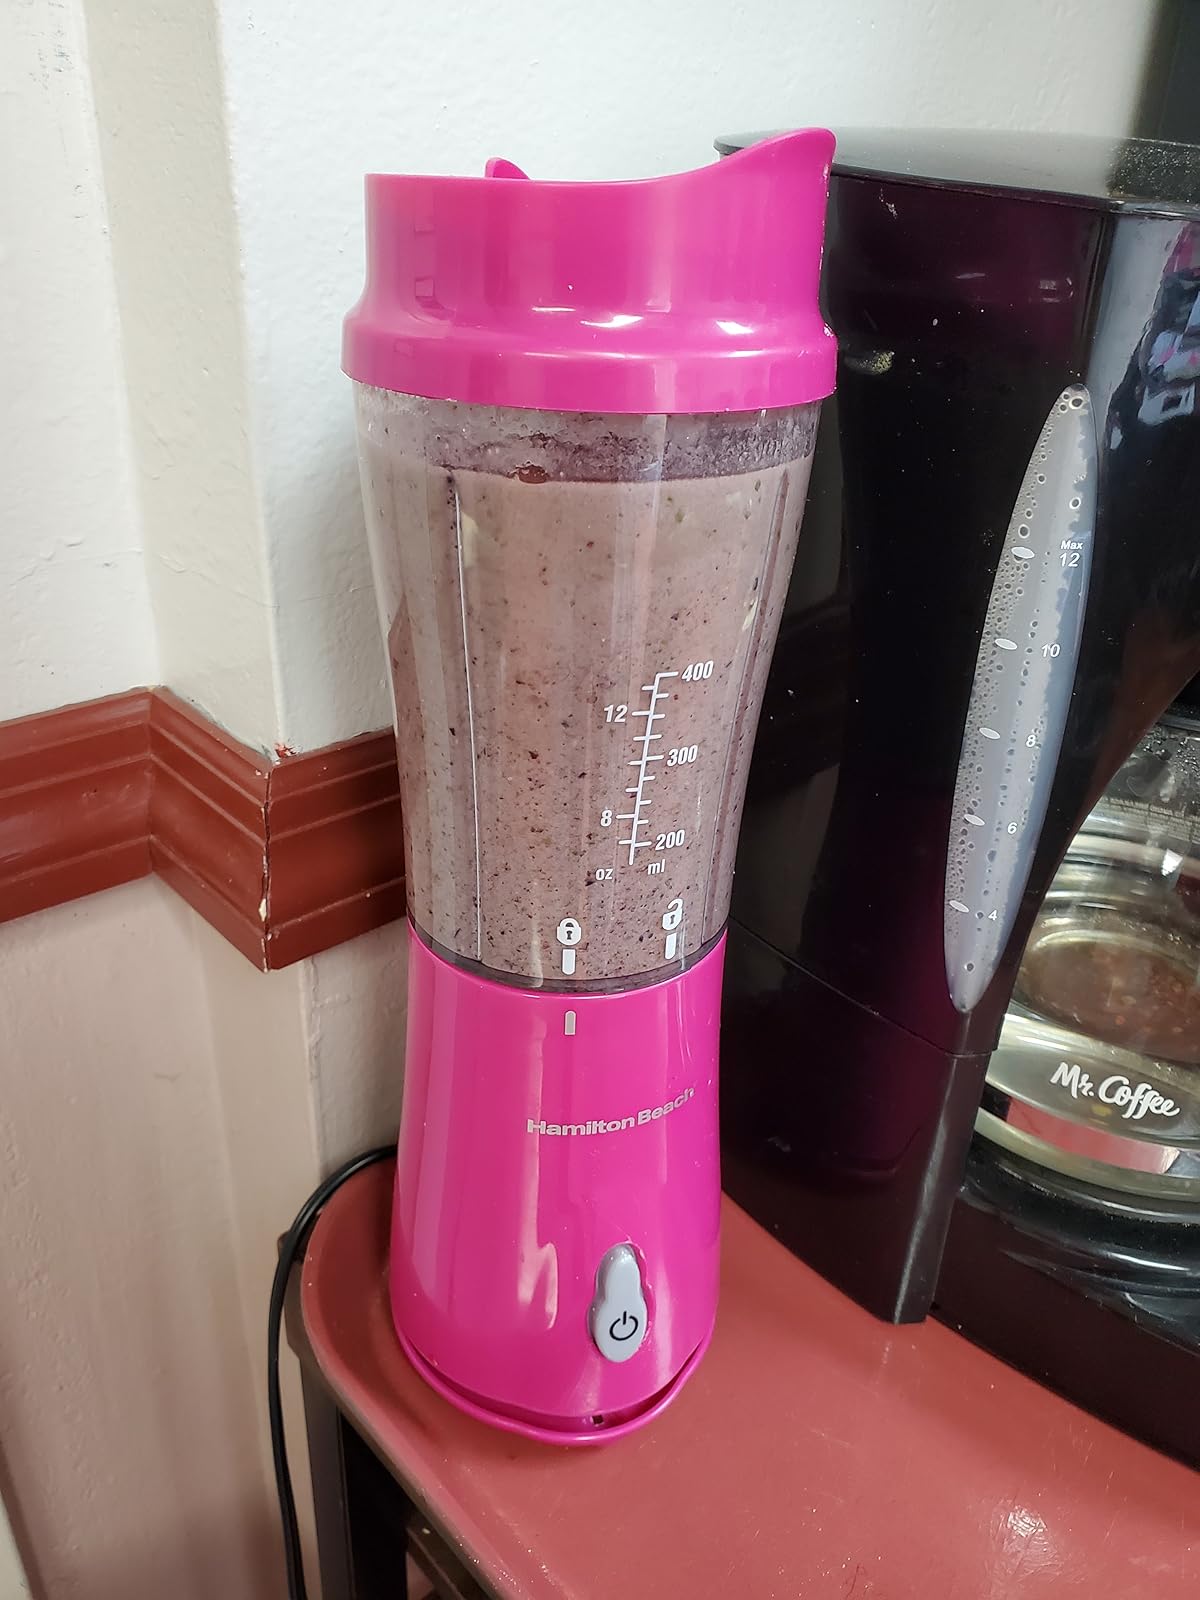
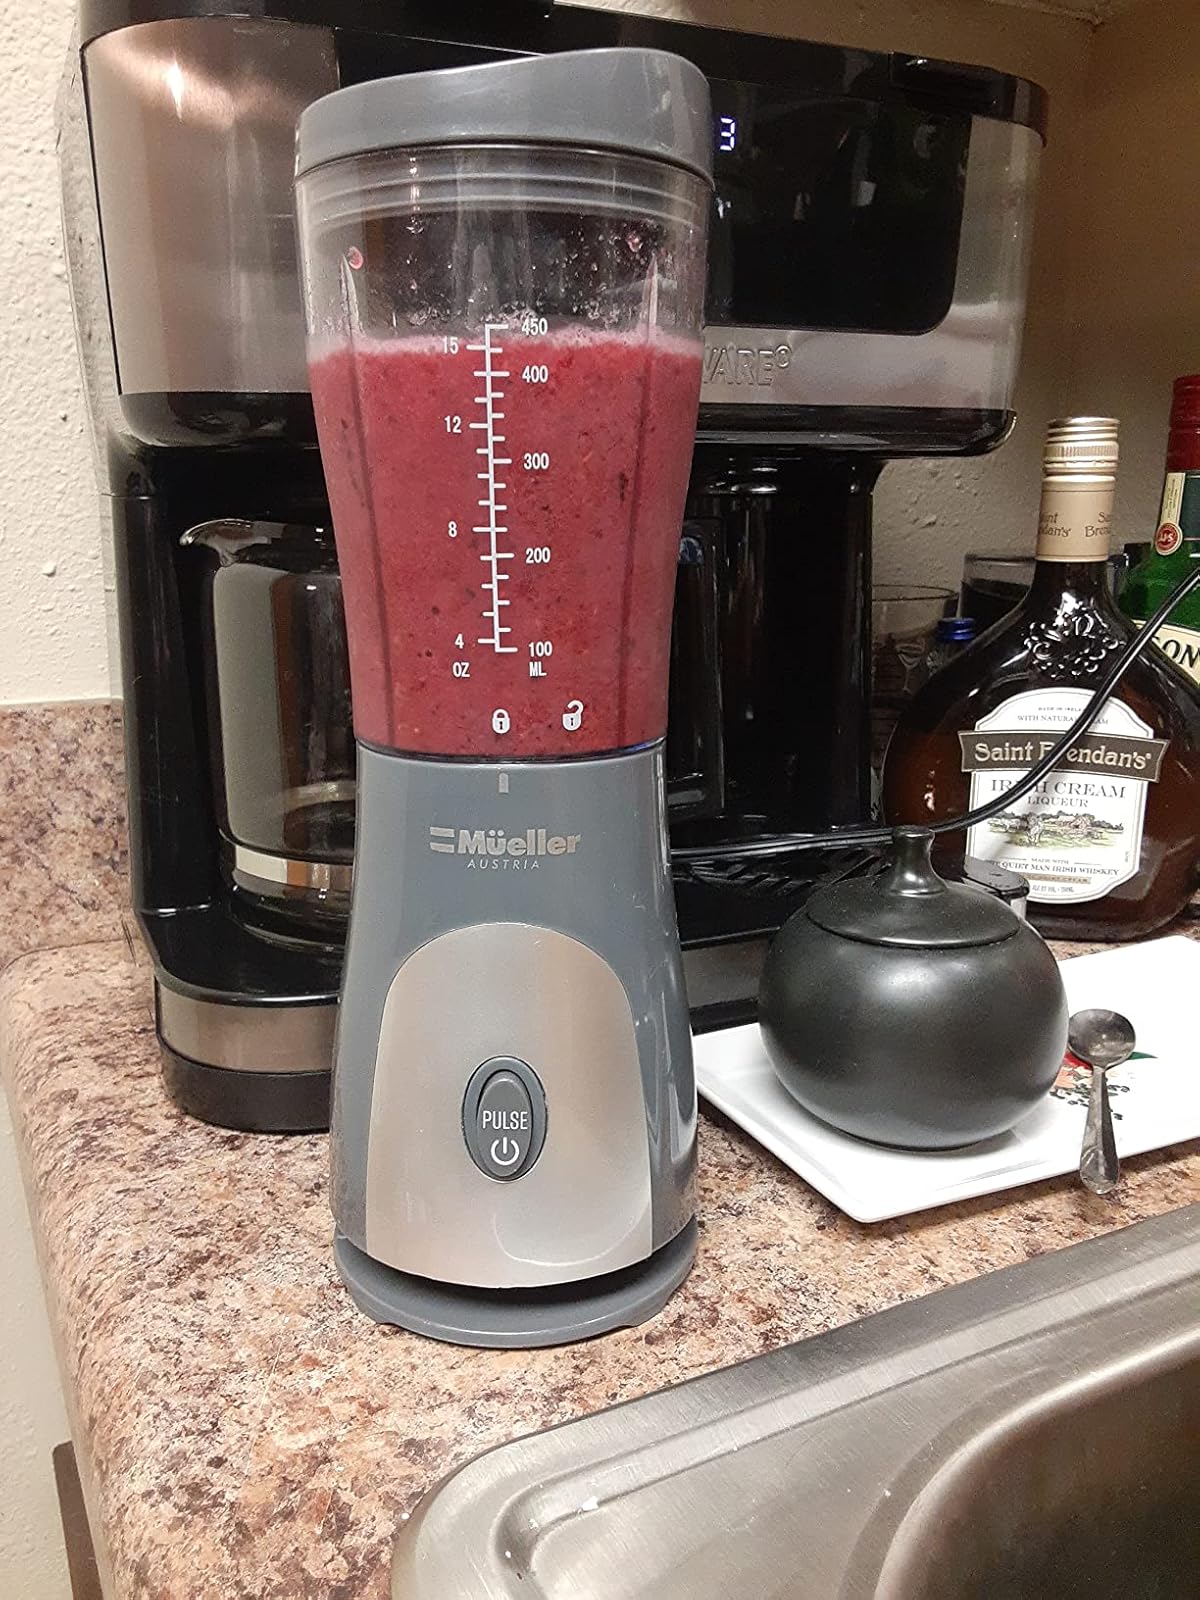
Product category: items_blender
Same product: no